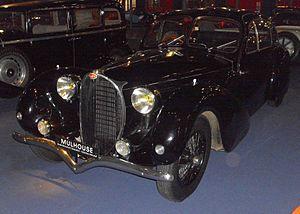
Bugatti Automobiles est un constructeur automobile français appartenant au groupe allemand Volkswagen AG depuis son rachat en 1998. Fondée en 1909 par le constructeur franco-italien Ettore Bugatti, l’entreprise française est longtemps considérée comme pionnière dans le domaine de l’automobile et produit de luxueuses sportives de prestige marquées par l’adage cher à Ettore : « Rien n’est trop beau, rien n’est trop cher ».